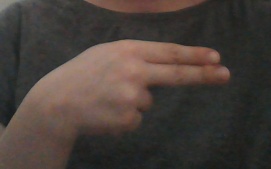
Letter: ain